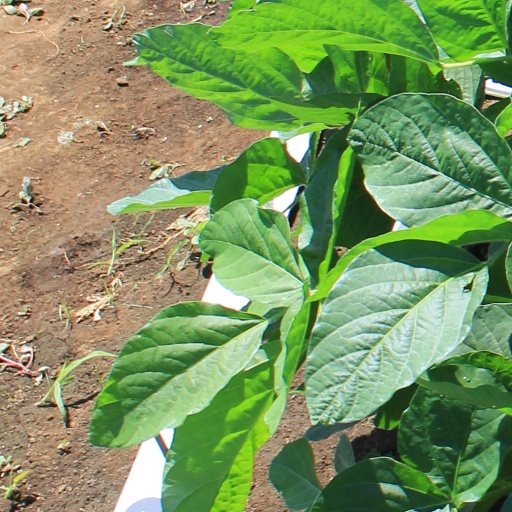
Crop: soybean